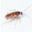
Label: cockroach